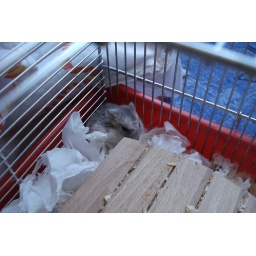
she stopped sleeping in the little house and made a nest behind it in the corner:)